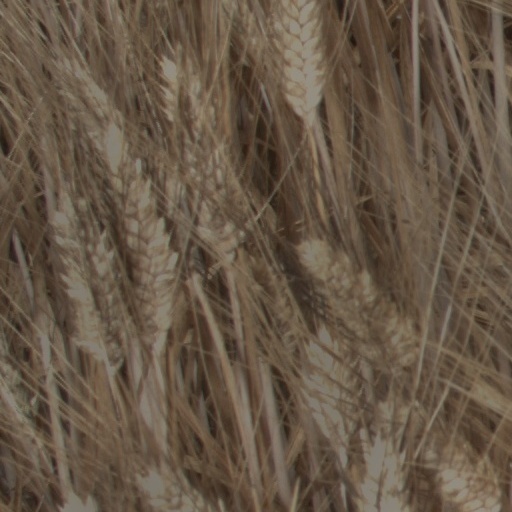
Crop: wheat